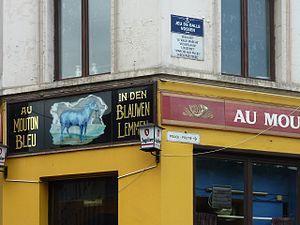
Place du Jeu de Balle quartier des Marolles Bruxelles
Les Marolles sont un quartier populaire, historique et touristique de Bruxelles qui s’étend du palais de justice à l’église de la Chapelle.